Harley-Davidson RR350

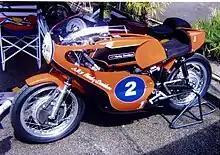
Harley-Davidson RR350

The Harley-Davidson RR350, also known as the Harley-Davidson 350RR, was a racing motorcycle, designed, developed, and built by Harley-Davidson, conforming to the 350cc class regulations of the Grand Prix motorcycle racing world championship, between 1974 and 1976.